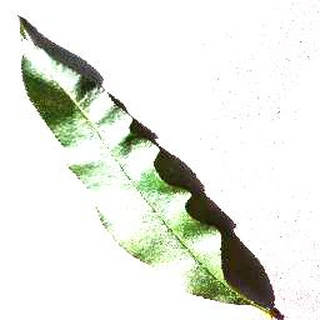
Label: healthy_peach